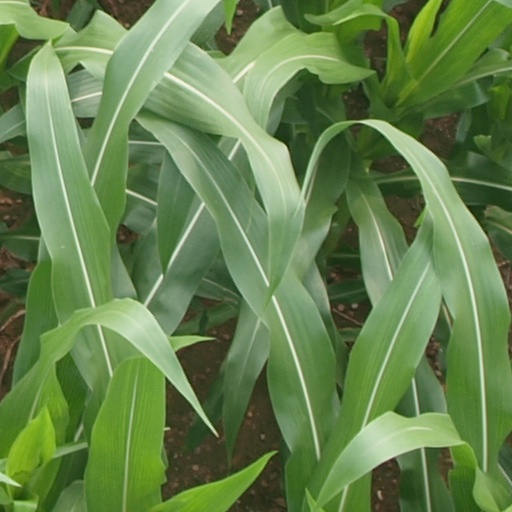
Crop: maize; corn